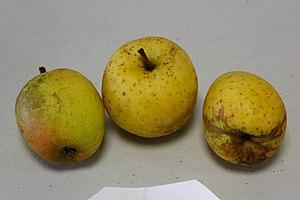
Pomme photographiée à l'OPL Peillac/Les Fougerêts.
La Bon père est une variété de pomme.